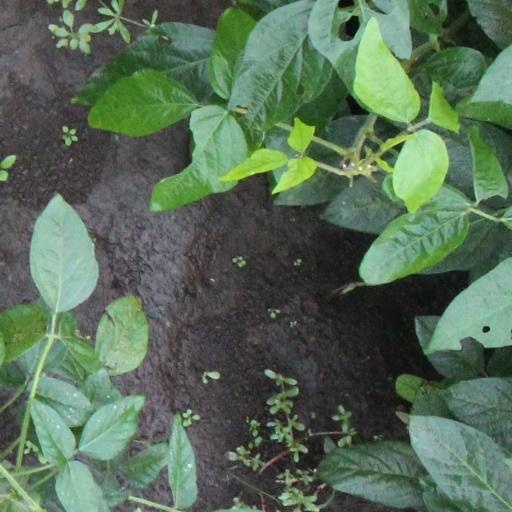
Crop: soybean